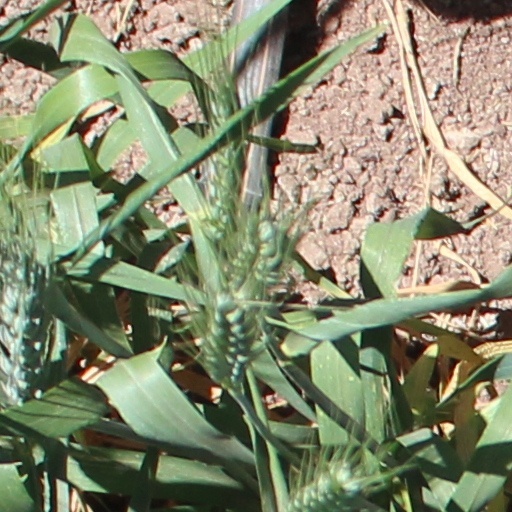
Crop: wheat